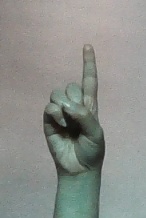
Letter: bb